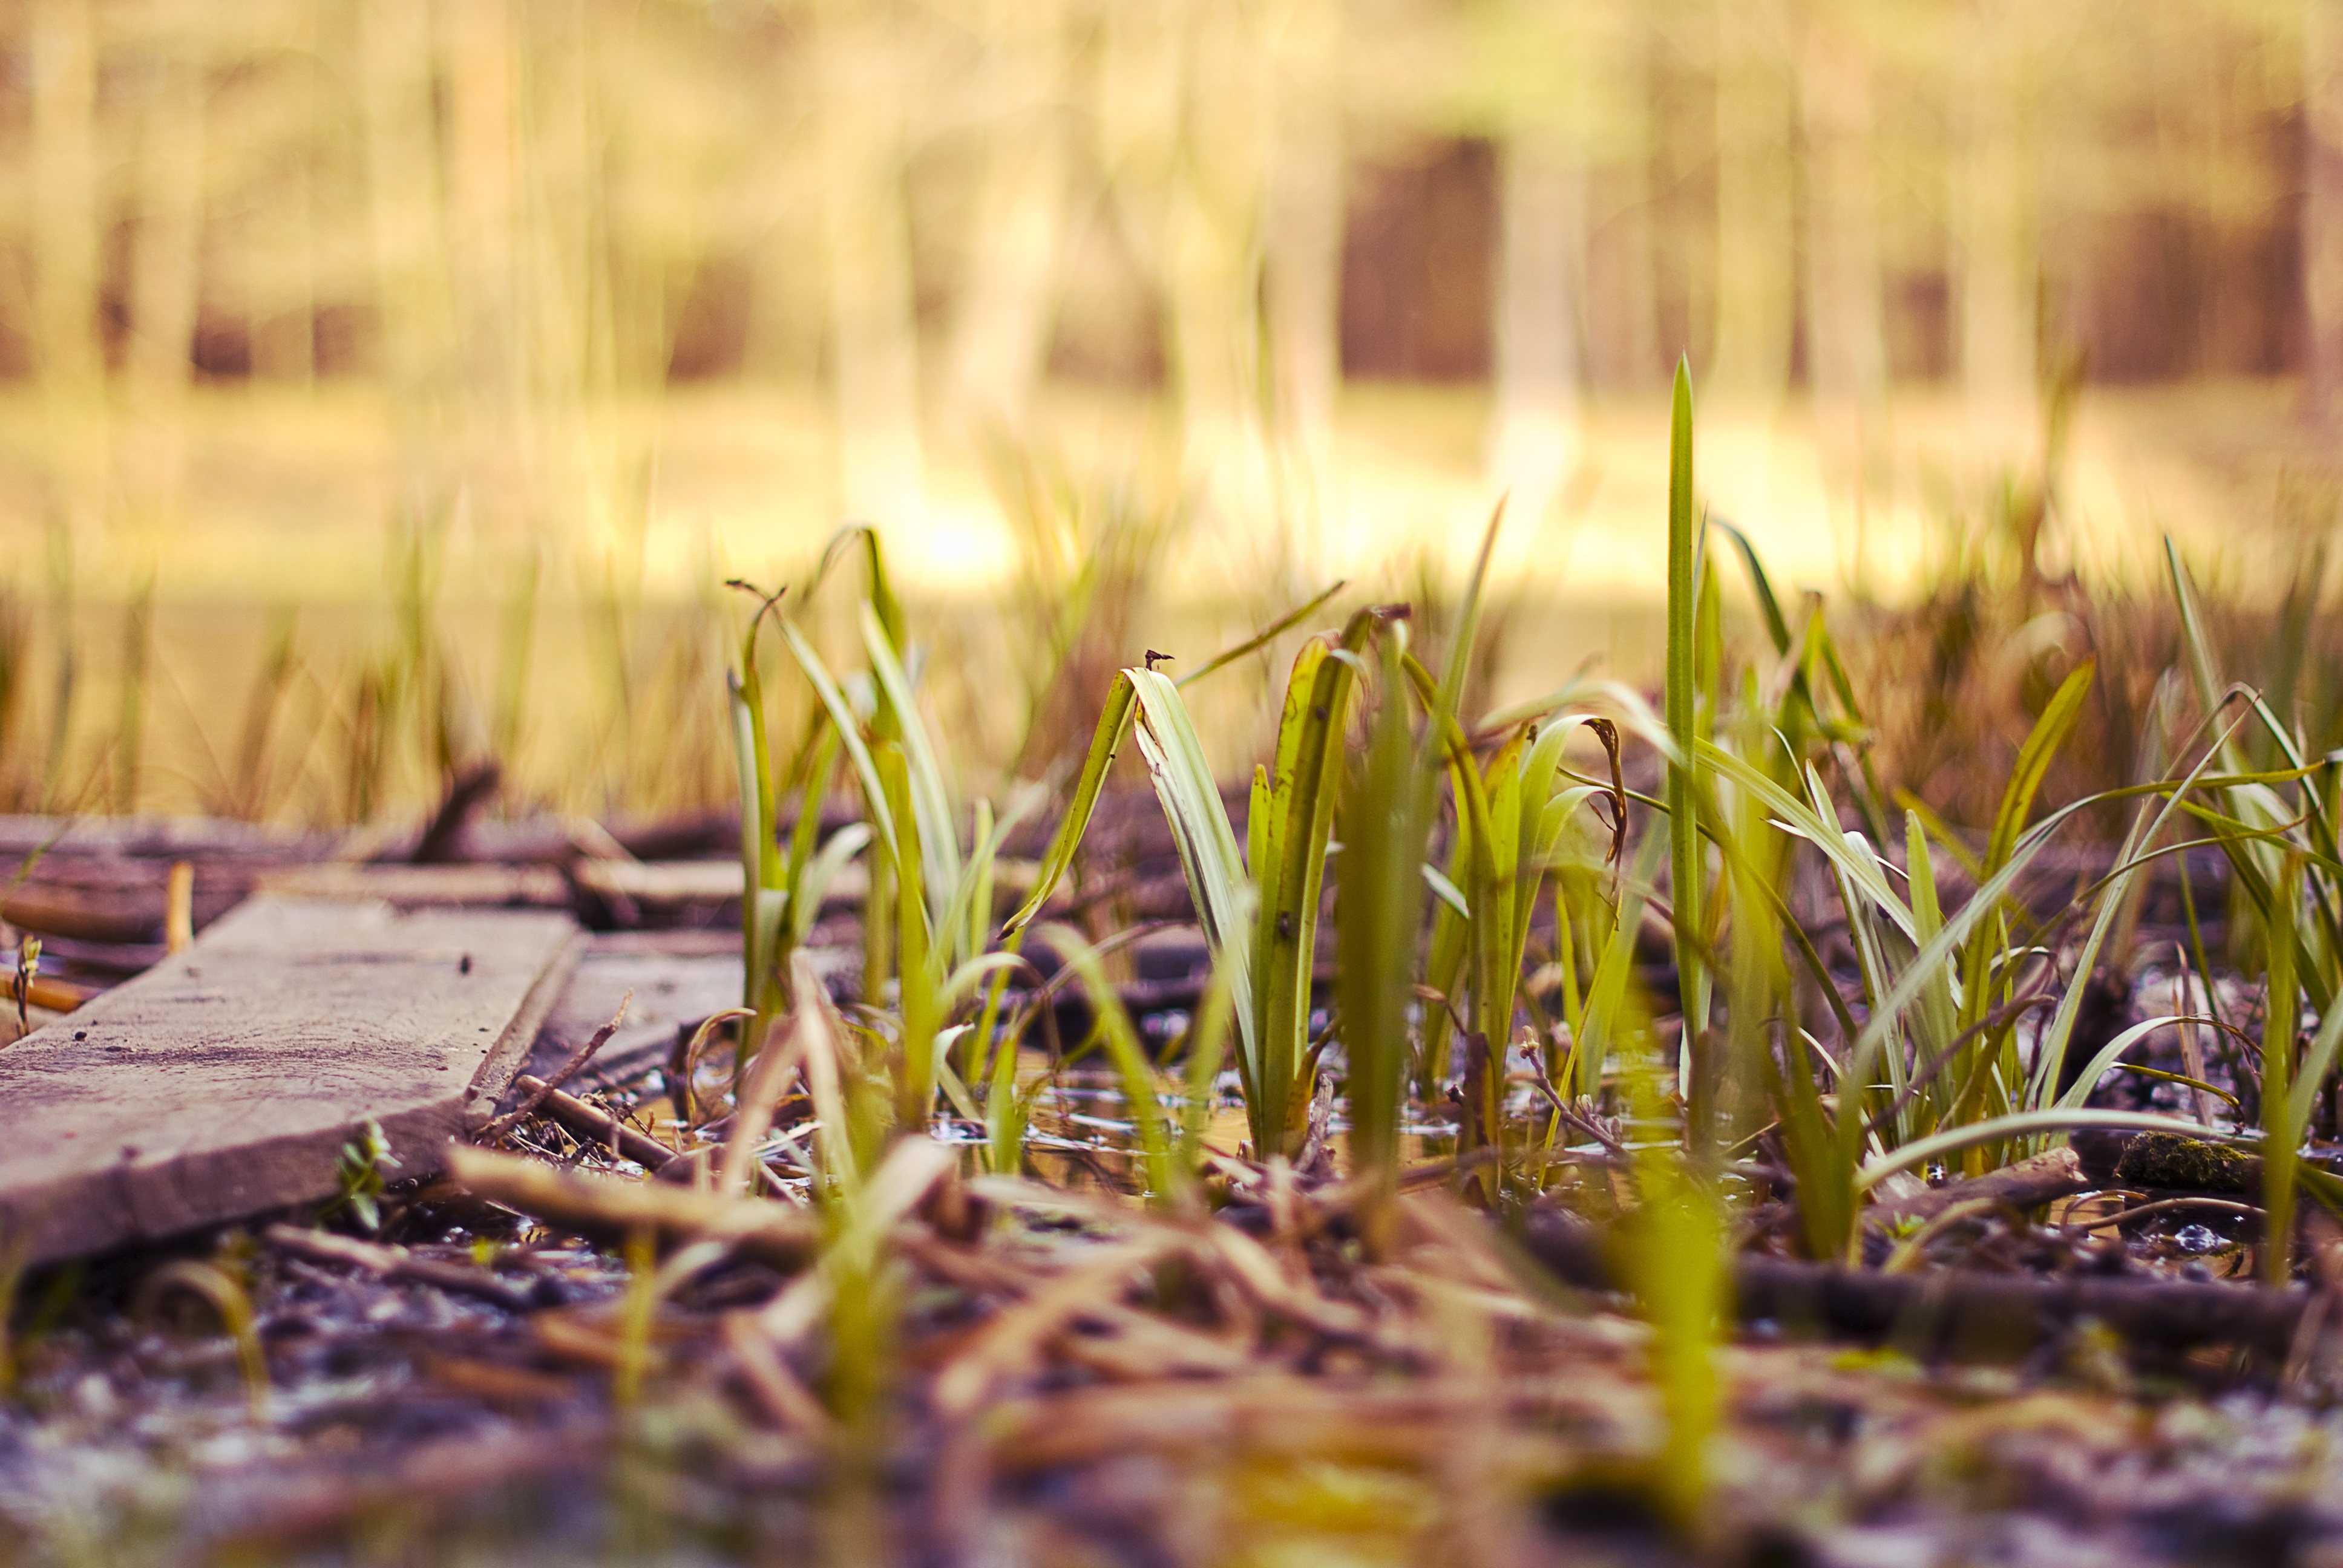
nature, forest, grass, outdoor, plant, sunrise, lawn, countryside, sunlight, morning, leaf, flower, environment, spring, green, crop, natural, autumn, soil, botany, flora, season, wetland, scene, habitat, green grass, macro photography, green field, spring background, grass family